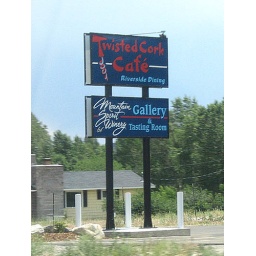
&amp;quot;Cork&amp;quot;A sign on the road in Salida, UT.